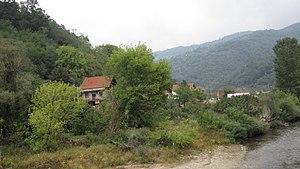
Koraćevac est un village de Serbie situé sur le territoire de la Ville de Leskovac, district de Jablanica. Au recensement de 2011, il comptait 172 habitants.